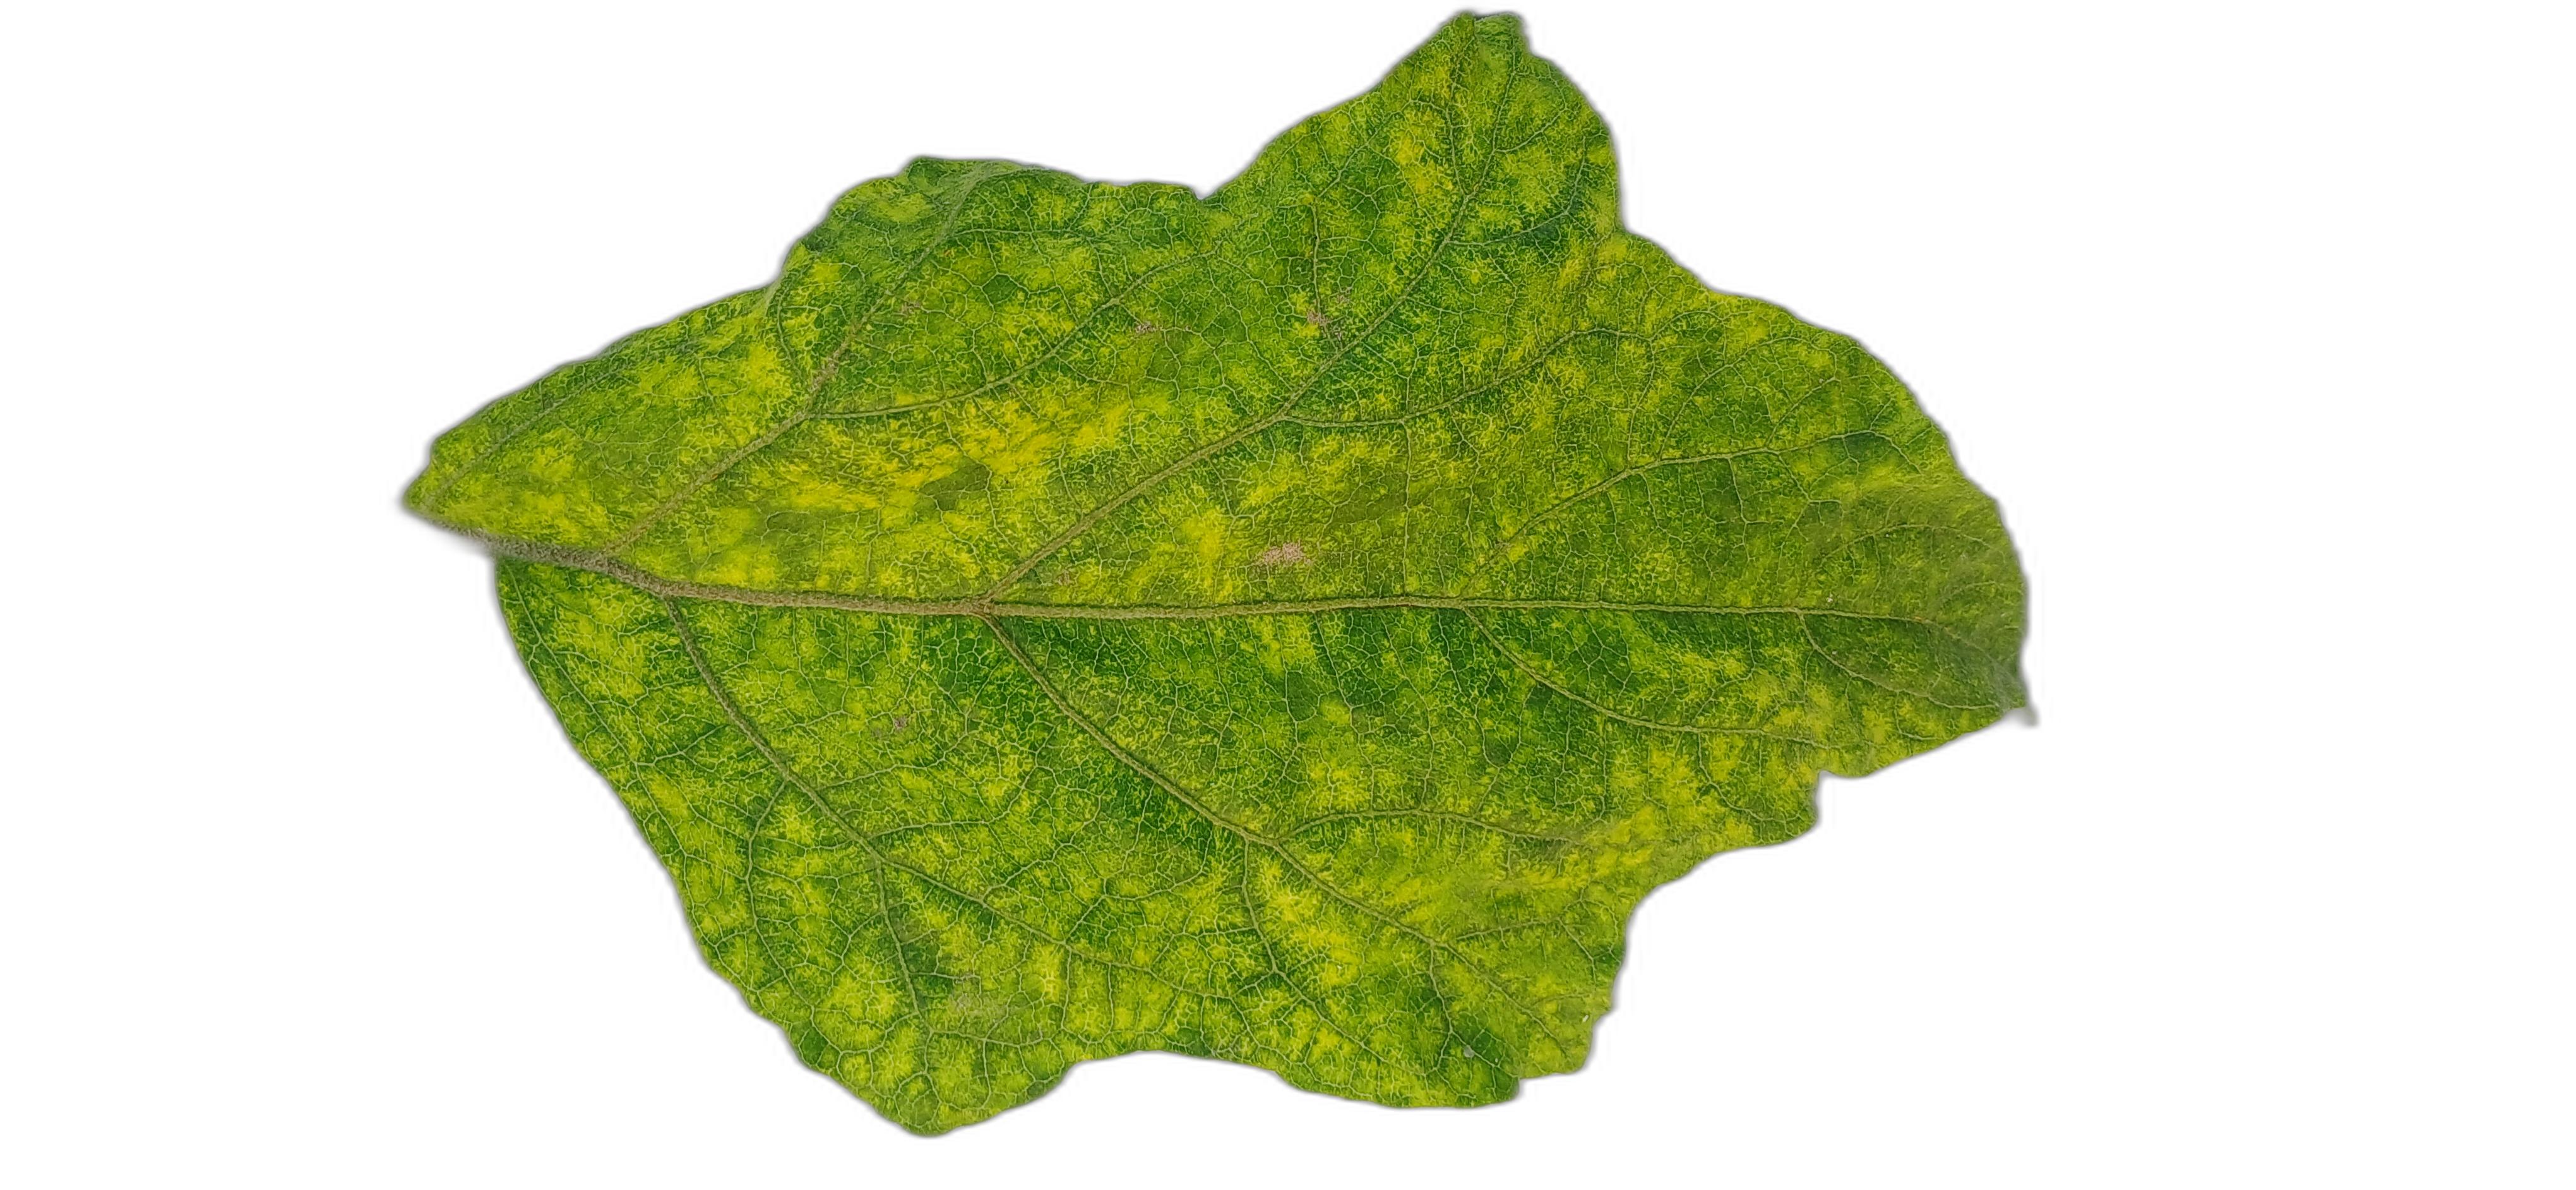
Label: Mosaic Virus Disease